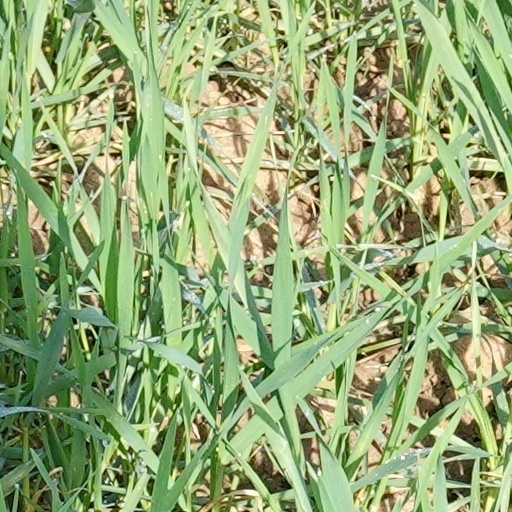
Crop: wheat